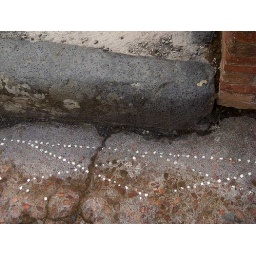
Without street lights, they needed these to help them find their house in the dark.